Hella Chill Monsters

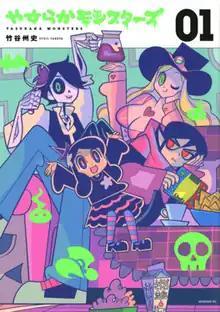
First "tankōbon" volume cover

is a Japanese manga series written and illustrated by Shuji Takeya. It was serialized in Kodansha's "seinen" manga magazine "Monthly Morning Two" from July 2017 to May 2018, with its chapters collected in three "tankōbon" volumes.